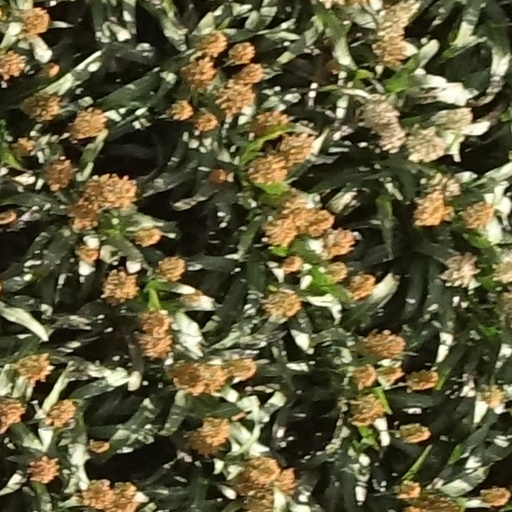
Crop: sorghum